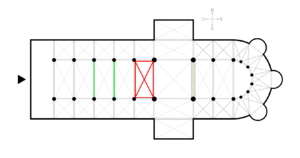
Un arc-doubleau ou arcdoubleau est un arc perpendiculaire à l’axe de la voûte et appuyé contre la face intérieure des murs. Ce terme est surtout utilisé dans le contexte de l'architecture romane.